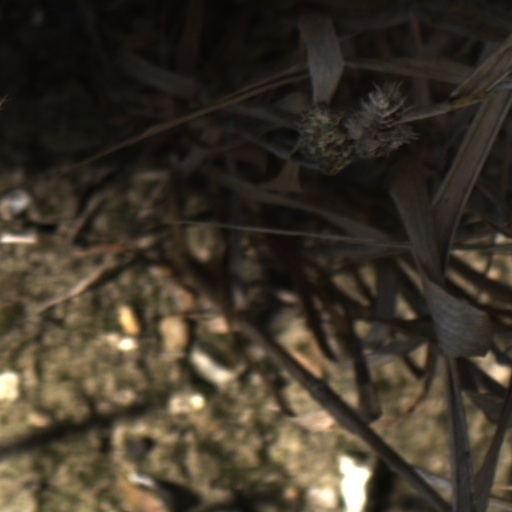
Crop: wheat